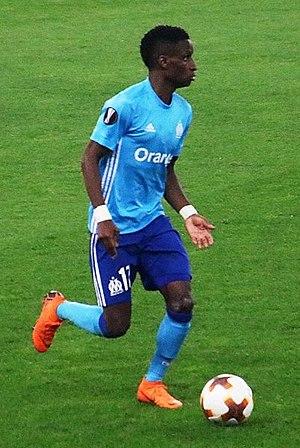
Bouna Sarr, né le 31 janvier 1992 à Lyon, est un footballeur franco-guinéen qui évolue au sein du club français de l'Olympique de Marseille.